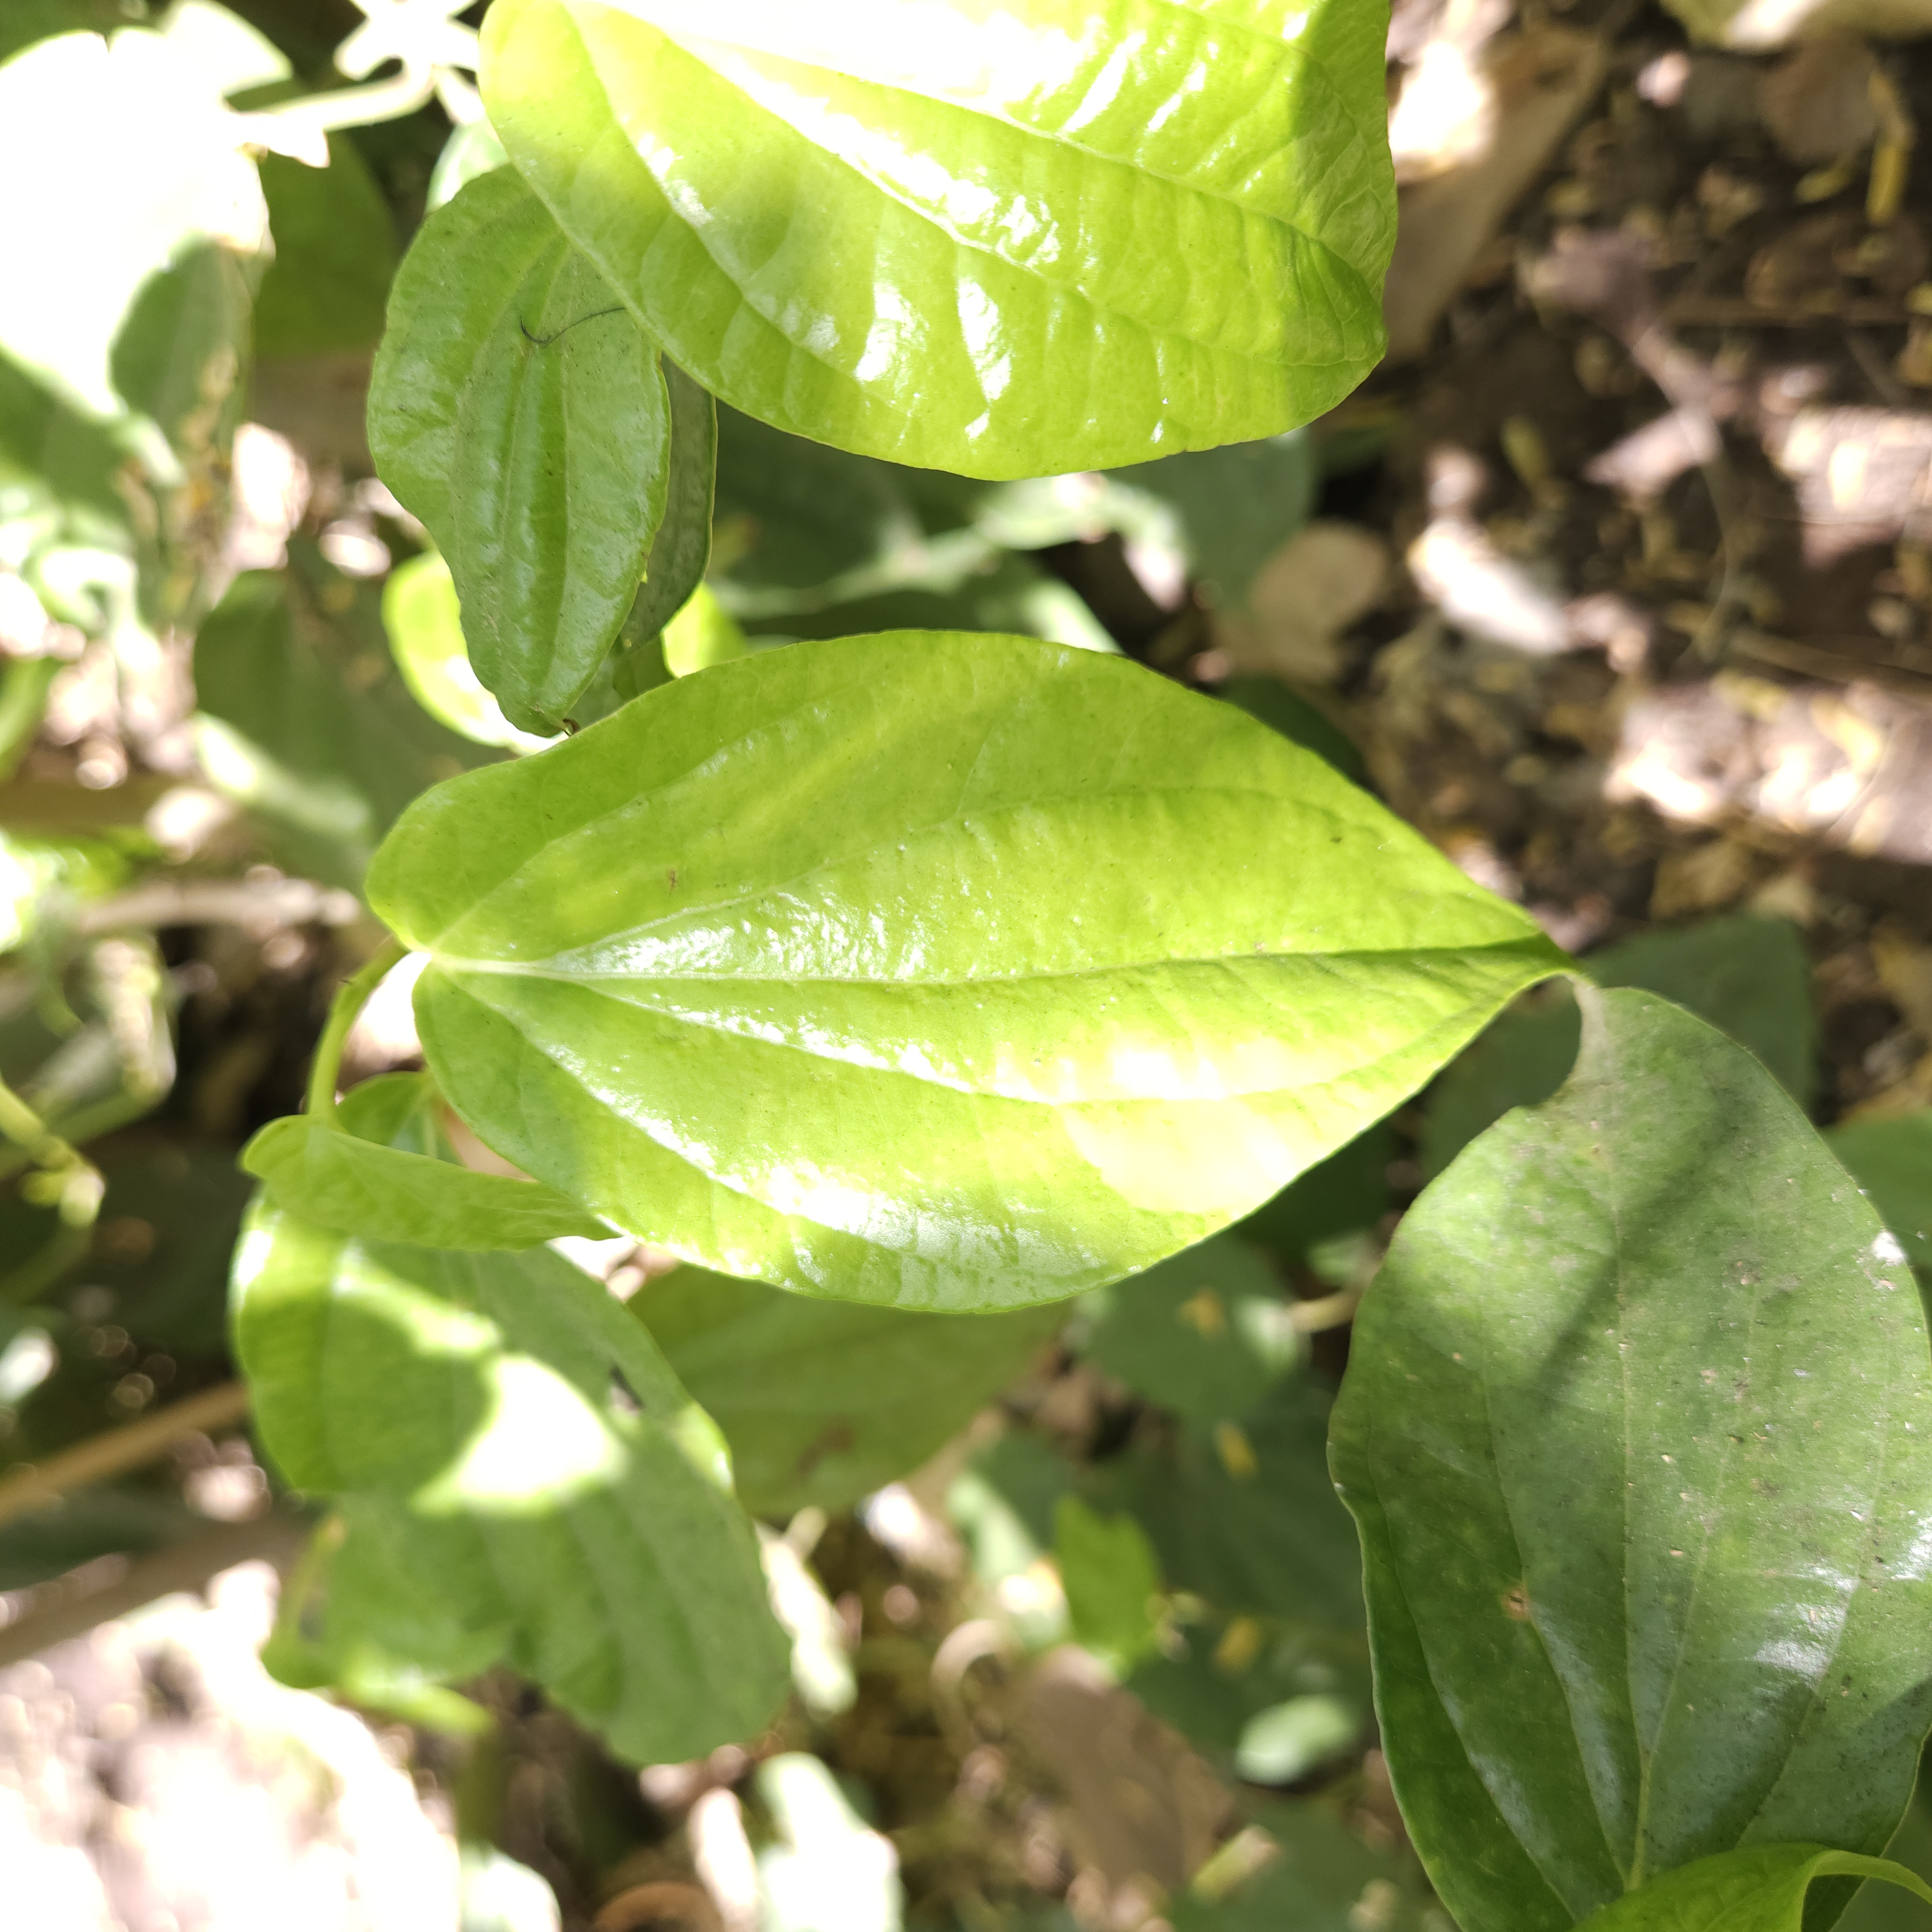
Label: Healthy